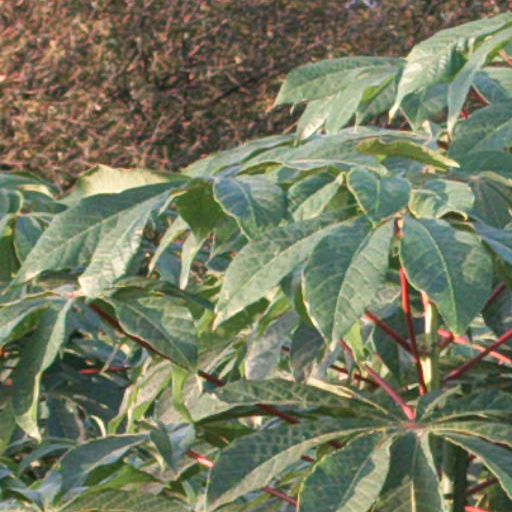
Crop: cassava